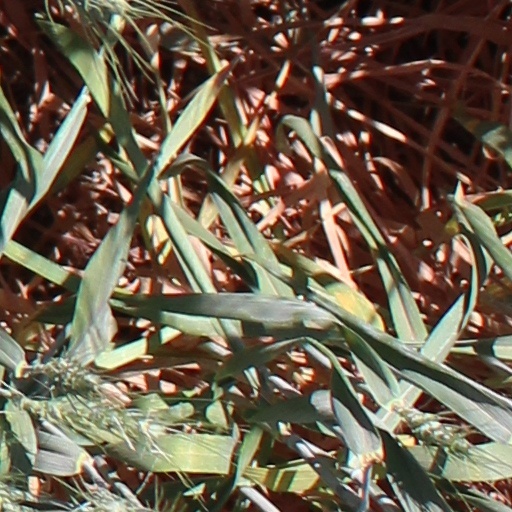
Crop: wheat